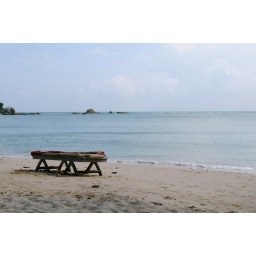
Deck chair by the beach... On our hotel's little private beach at Koh Samui, Thailand.